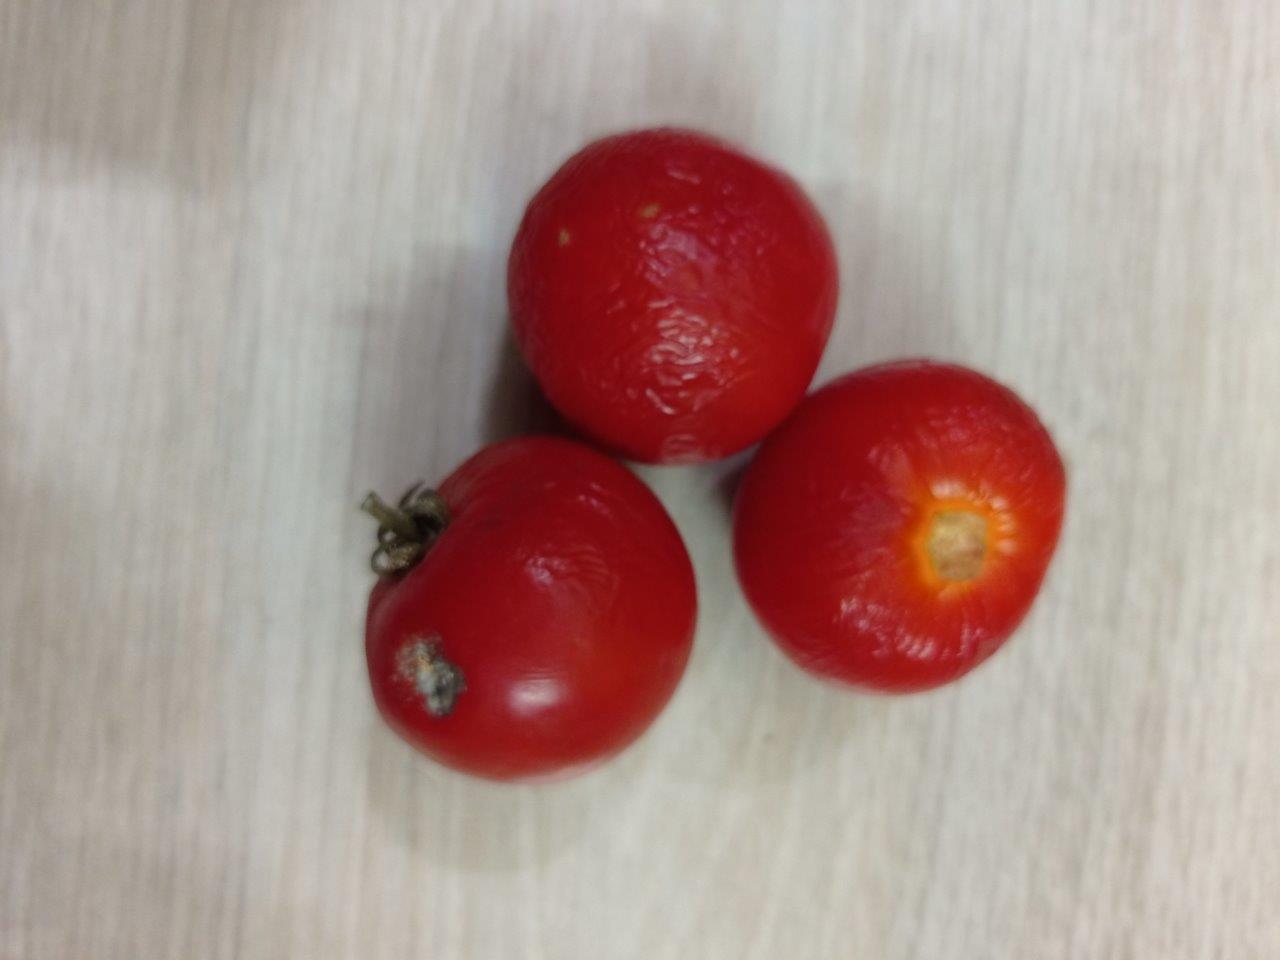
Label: Rotten